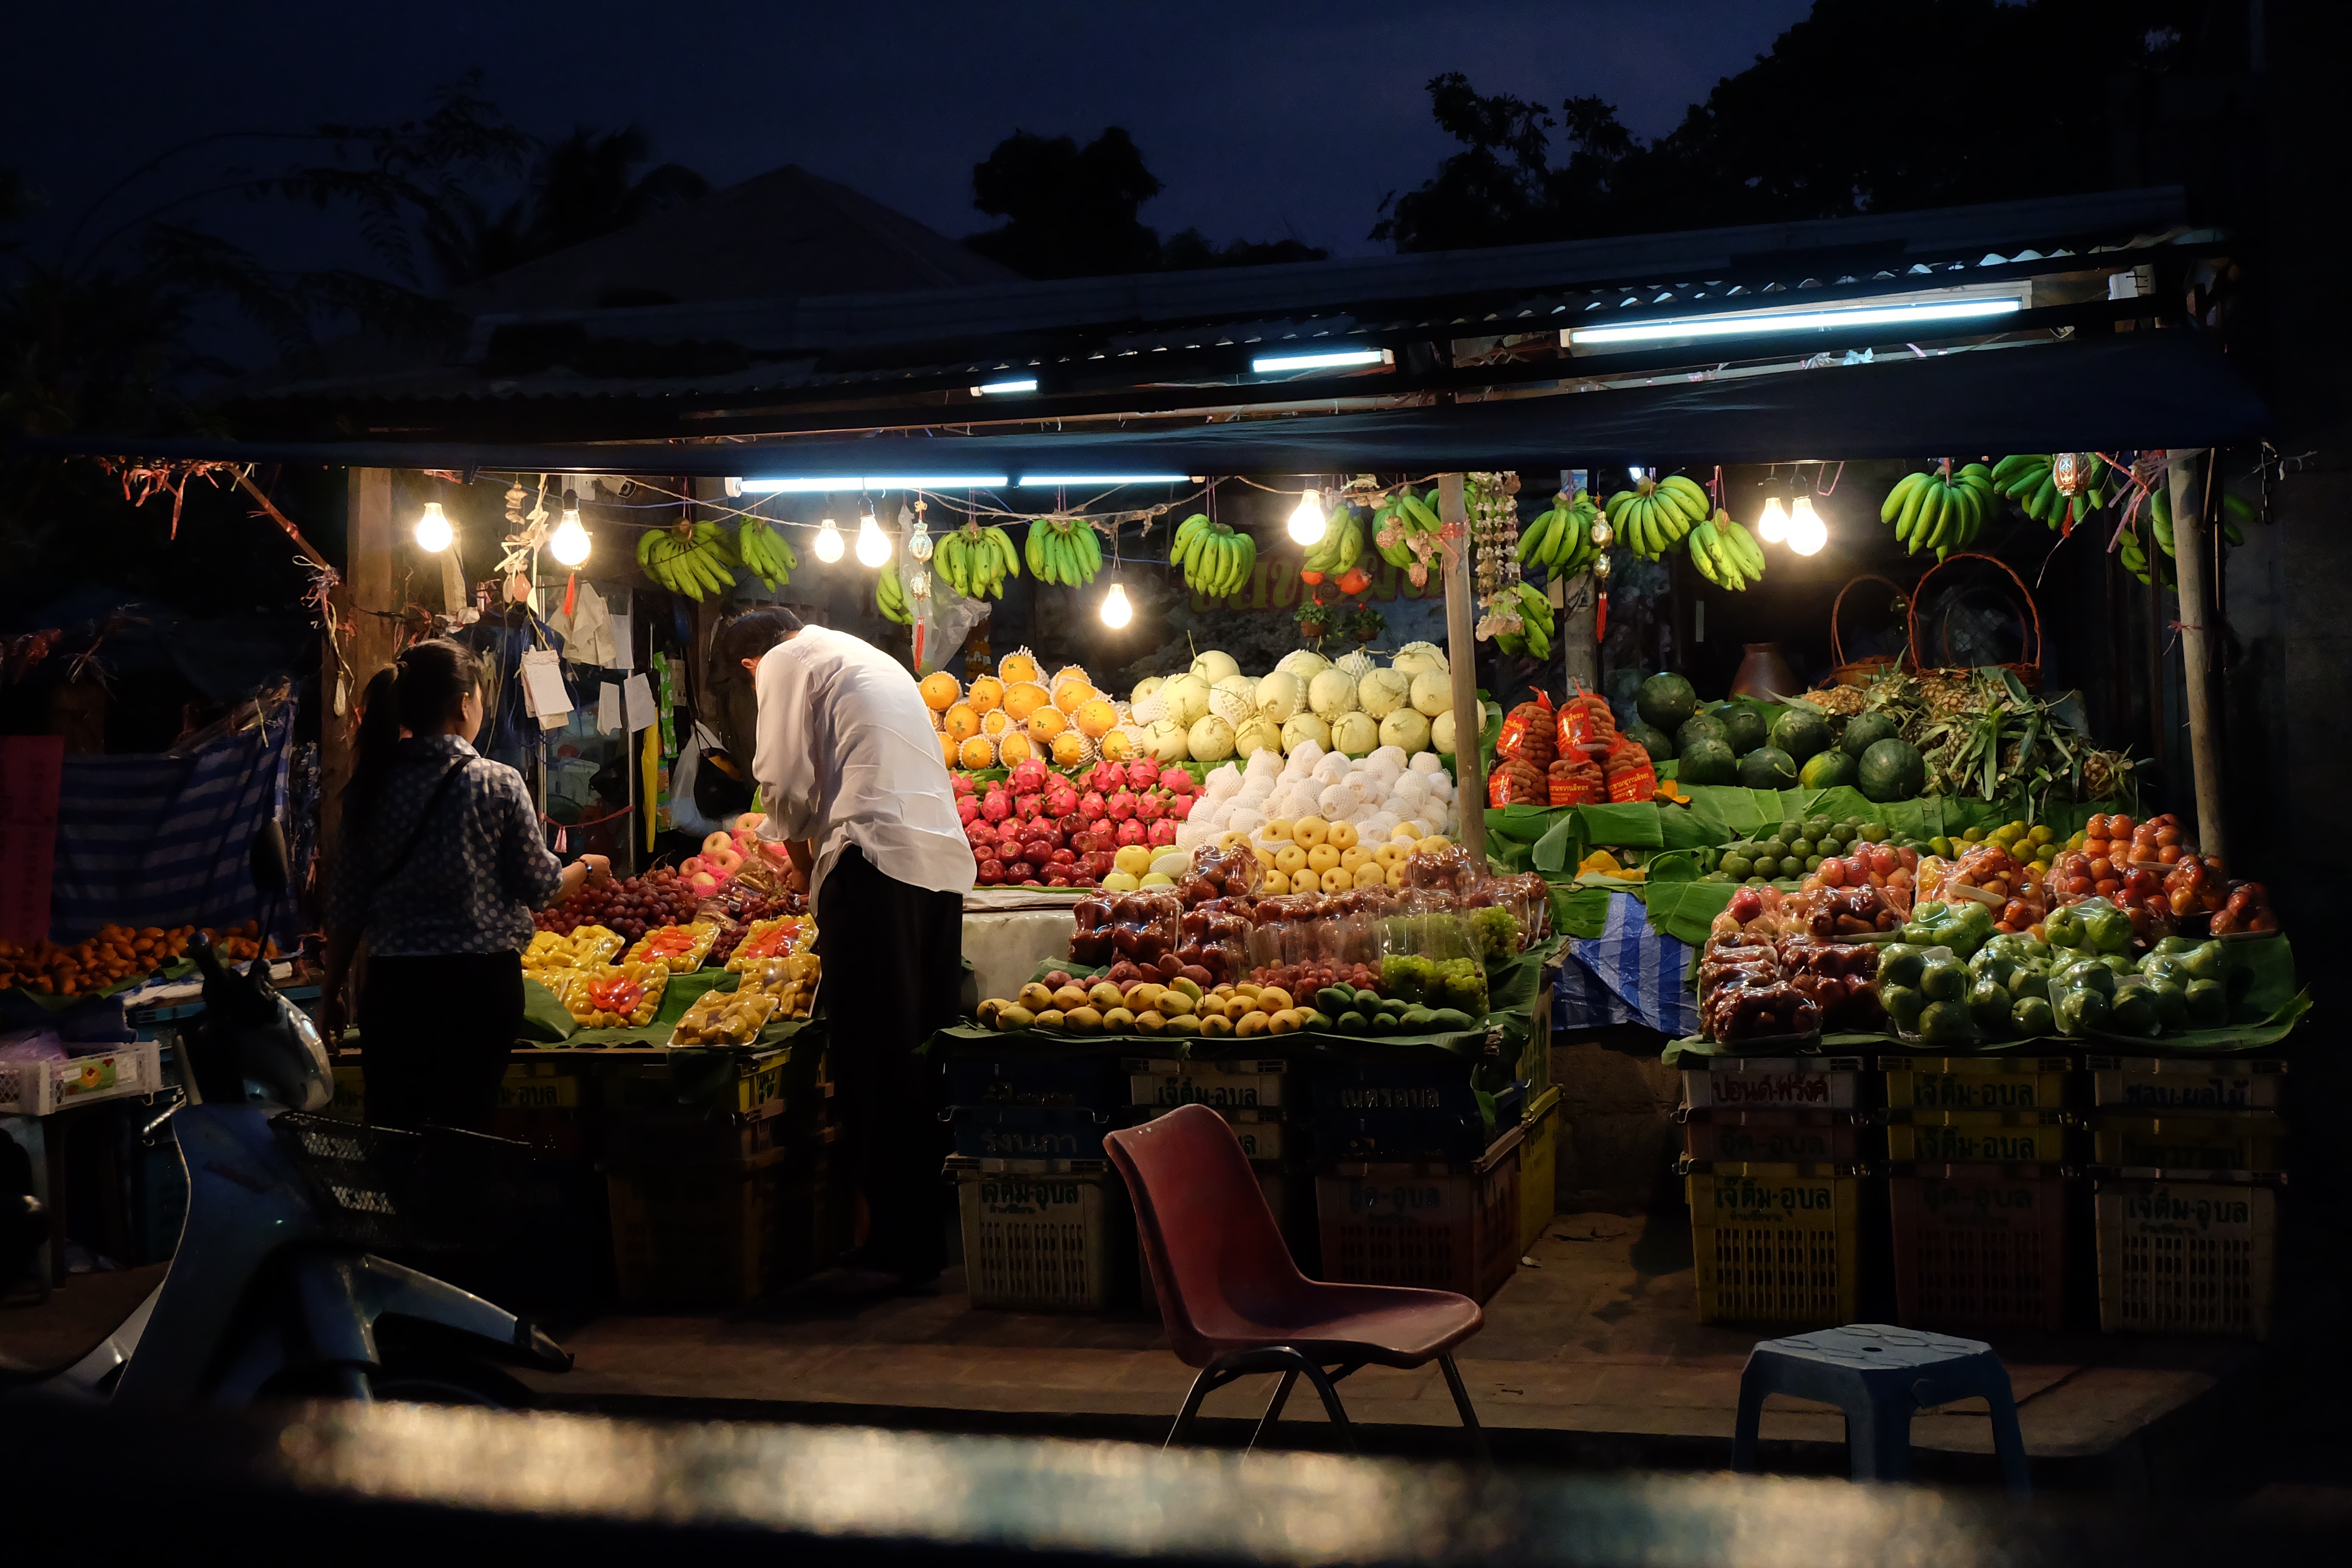
night, flower, meal, floristry